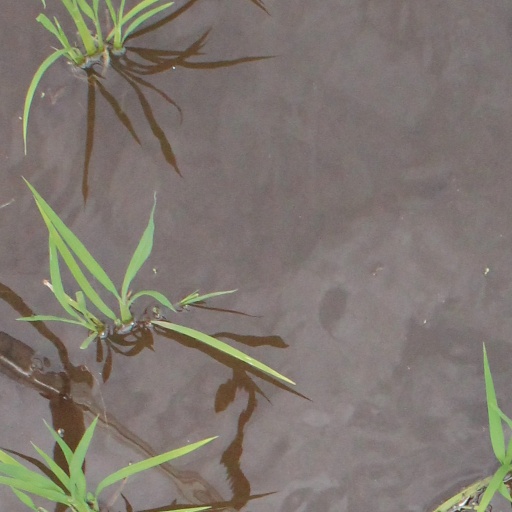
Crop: rice